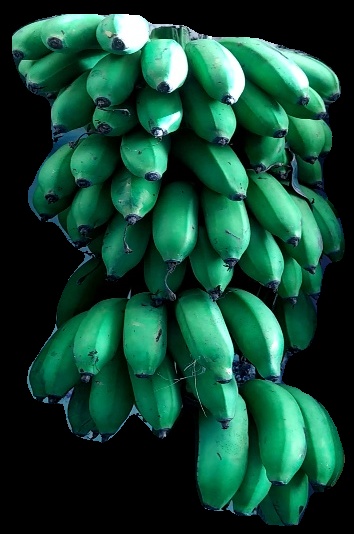
Variety: rasbale
Grade: grade2